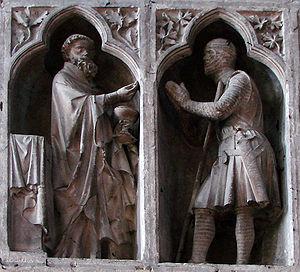
La cathédrale Notre-Dame de Reims est une cathédrale catholique romaine située à Reims, dans le département français de la Marne, en région Grand Est. Elle est connue pour avoir été, à partir du XIᵉ siècle, le lieu de la quasi-totalité des sacres des rois de France.
La Paix de Dieu est un mouvement spirituel et social des Xᵉ et XIᵉ siècles, organisé par l'Église catholique et soutenu par le pouvoir civil. Son but est d'obtenir une pacification du monde chrétien occidental et de maîtriser l'usage de la violence dans la société.
La féodalité est un système politique, ayant notamment existé en Europe entre le Xᵉ siècle et le XIIᵉ siècle, dans lequel l'autorité centrale s'associe avec les seigneurs locaux et ceux-ci avec leur population, selon un système complet d'obligations et de services.